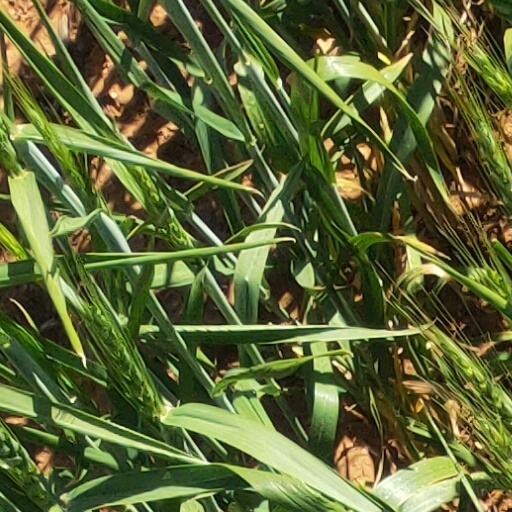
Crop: wheat